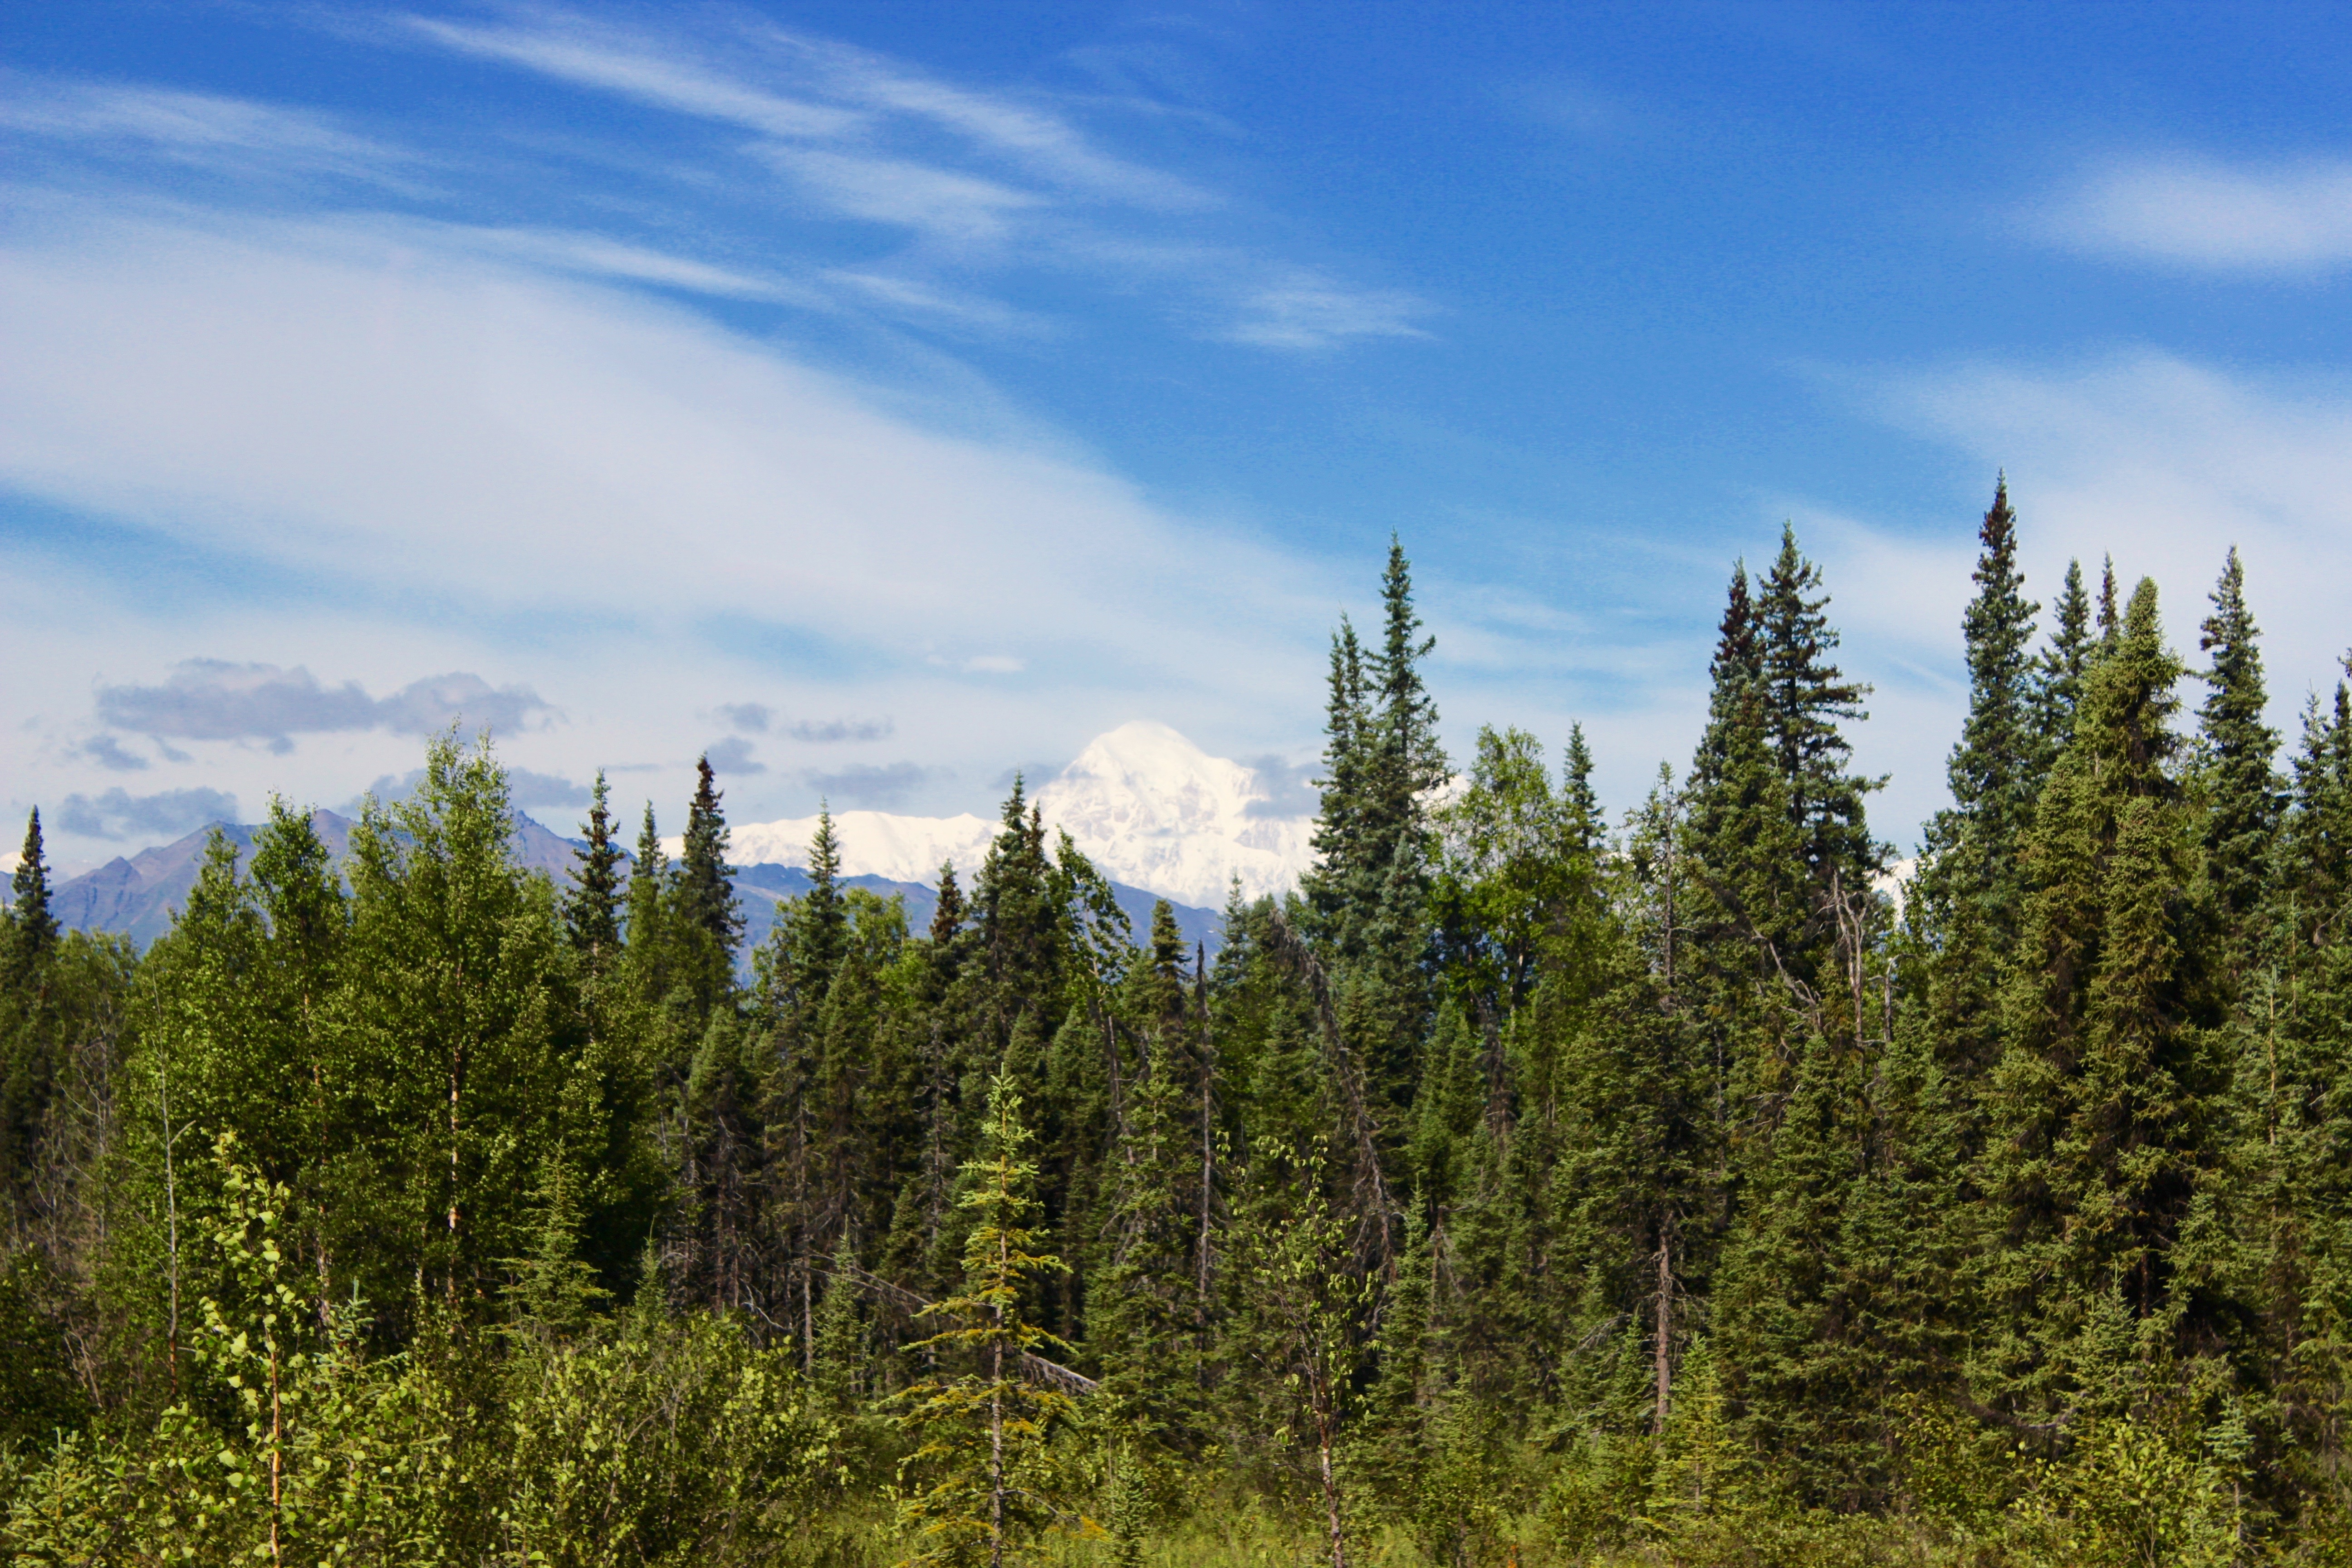
landscape, tree, nature, forest, grass, wilderness, mountain, cloud, plant, sky, meadow, prairie, hill, lake, mountain range, ridge, spruce, habitat, larch, ecosystem, biome, natural environment, geographical feature, atmospheric phenomenon, woody plant, mountainous landforms, temperate broadleaf and mixed forest, temperate coniferous forest